African-American women in the civil rights movement

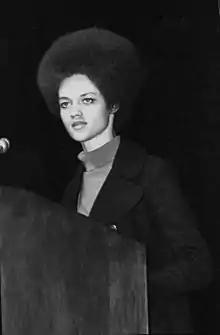
Kathleen Cleaver delivering a speech, 1971

African American women held together Black households and their communities while adapting and overcoming obstacles they faced due to their gender, race, and class. Many women used their communities and local church to gain support for the movement, as local support proved vital for the success of the movement. These women played active roles in homes, churches, social clubs, organizations, and communities, which supported the main movement. Women in the civil rights movement gave their time and used their skills on the front lines and behind the scenes. Some women provided their services by using their restaurants to prepare food for protestors, while others provided housing. Many women opened their stores or homes to create safe-havens, where civil rights workers could meet and discuss plans or strategies, while some used their careers to raise funds for the cause. Women involved in the civil rights movement included students, mothers, and professors, as they balanced many roles in different parts of their lives. Writing and literature, such as newspaper articles, poems, and stories, proved popular methods of promoting the civil rights movement. Women such as Ida B. Wells used their journalism skills to provide protection for Black women suffering from sexual violence. Women often devised plans to create the signs held at marches and led chants or songs during these protests. African American women provided for their families and played prominent roles in boycotts and demonstrations while educating children and adults.